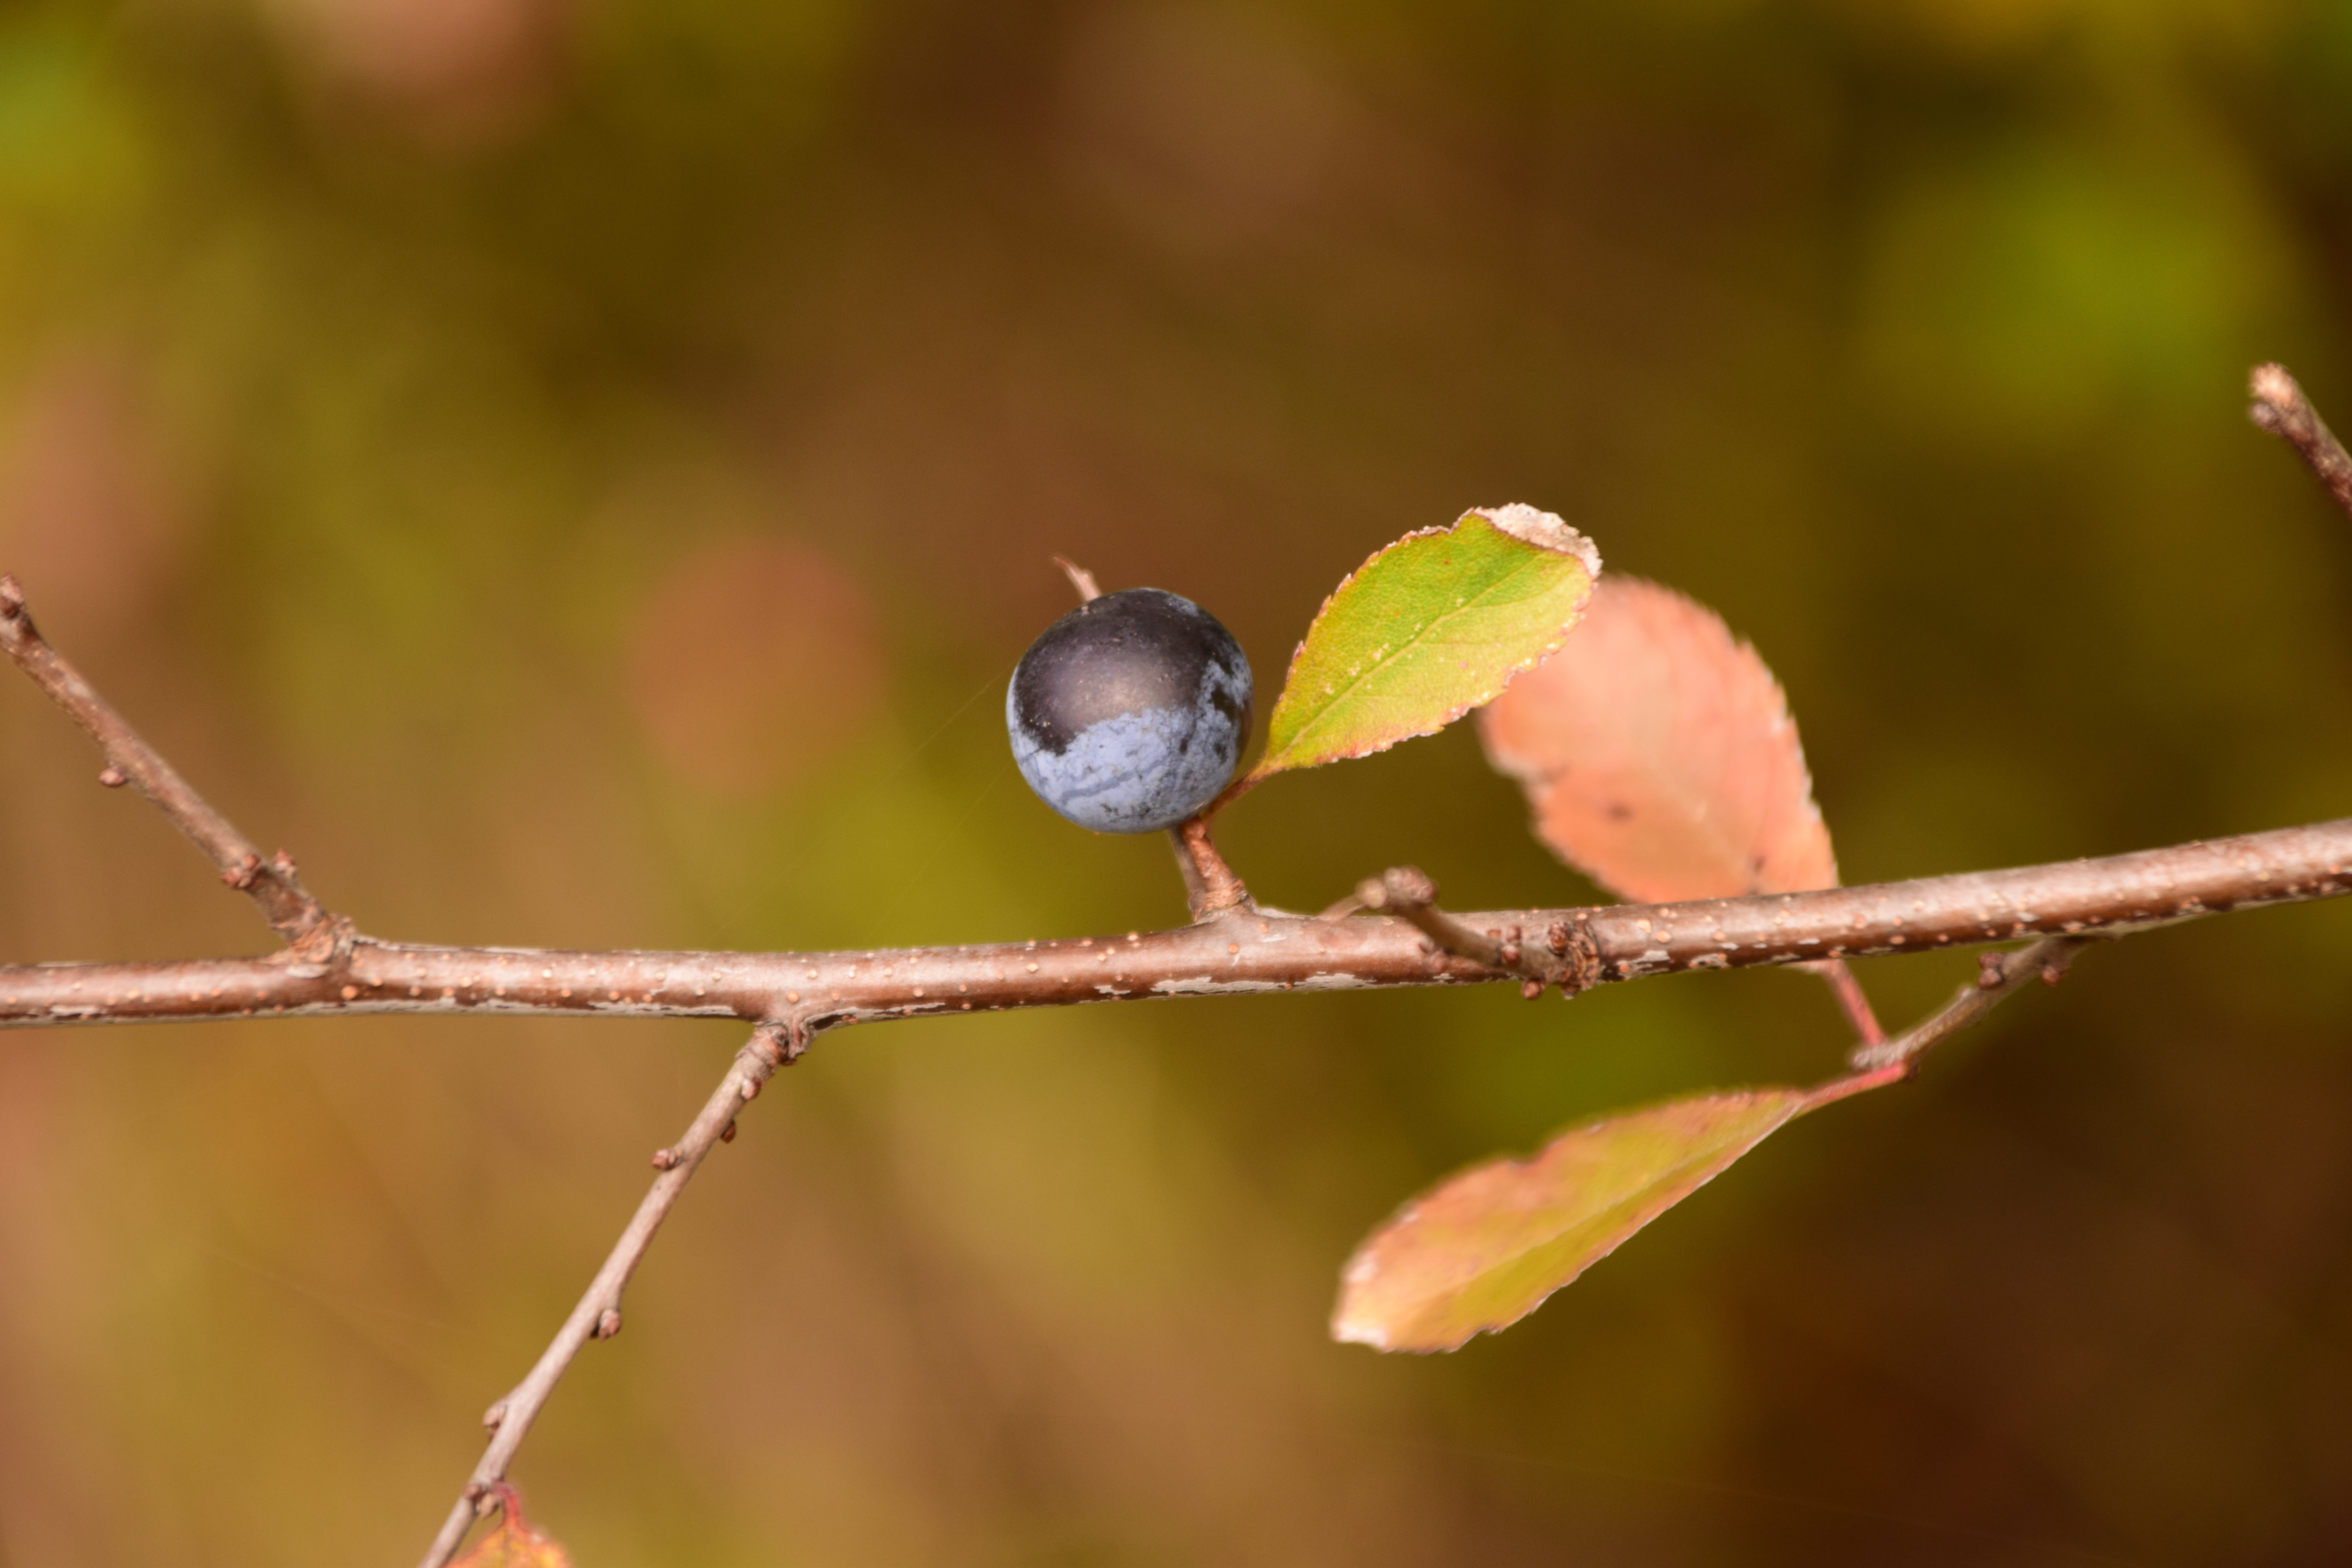
tree, nature, branch, blossom, plant, berry, leaf, flower, alone, produce, color, autumn, blue, lonely, flora, fauna, twig, close up, beautiful, october, bud, fall color, macro photography, individually, blue berry, plant stem